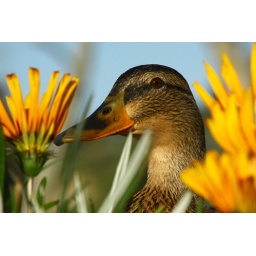
duck in a flower bed